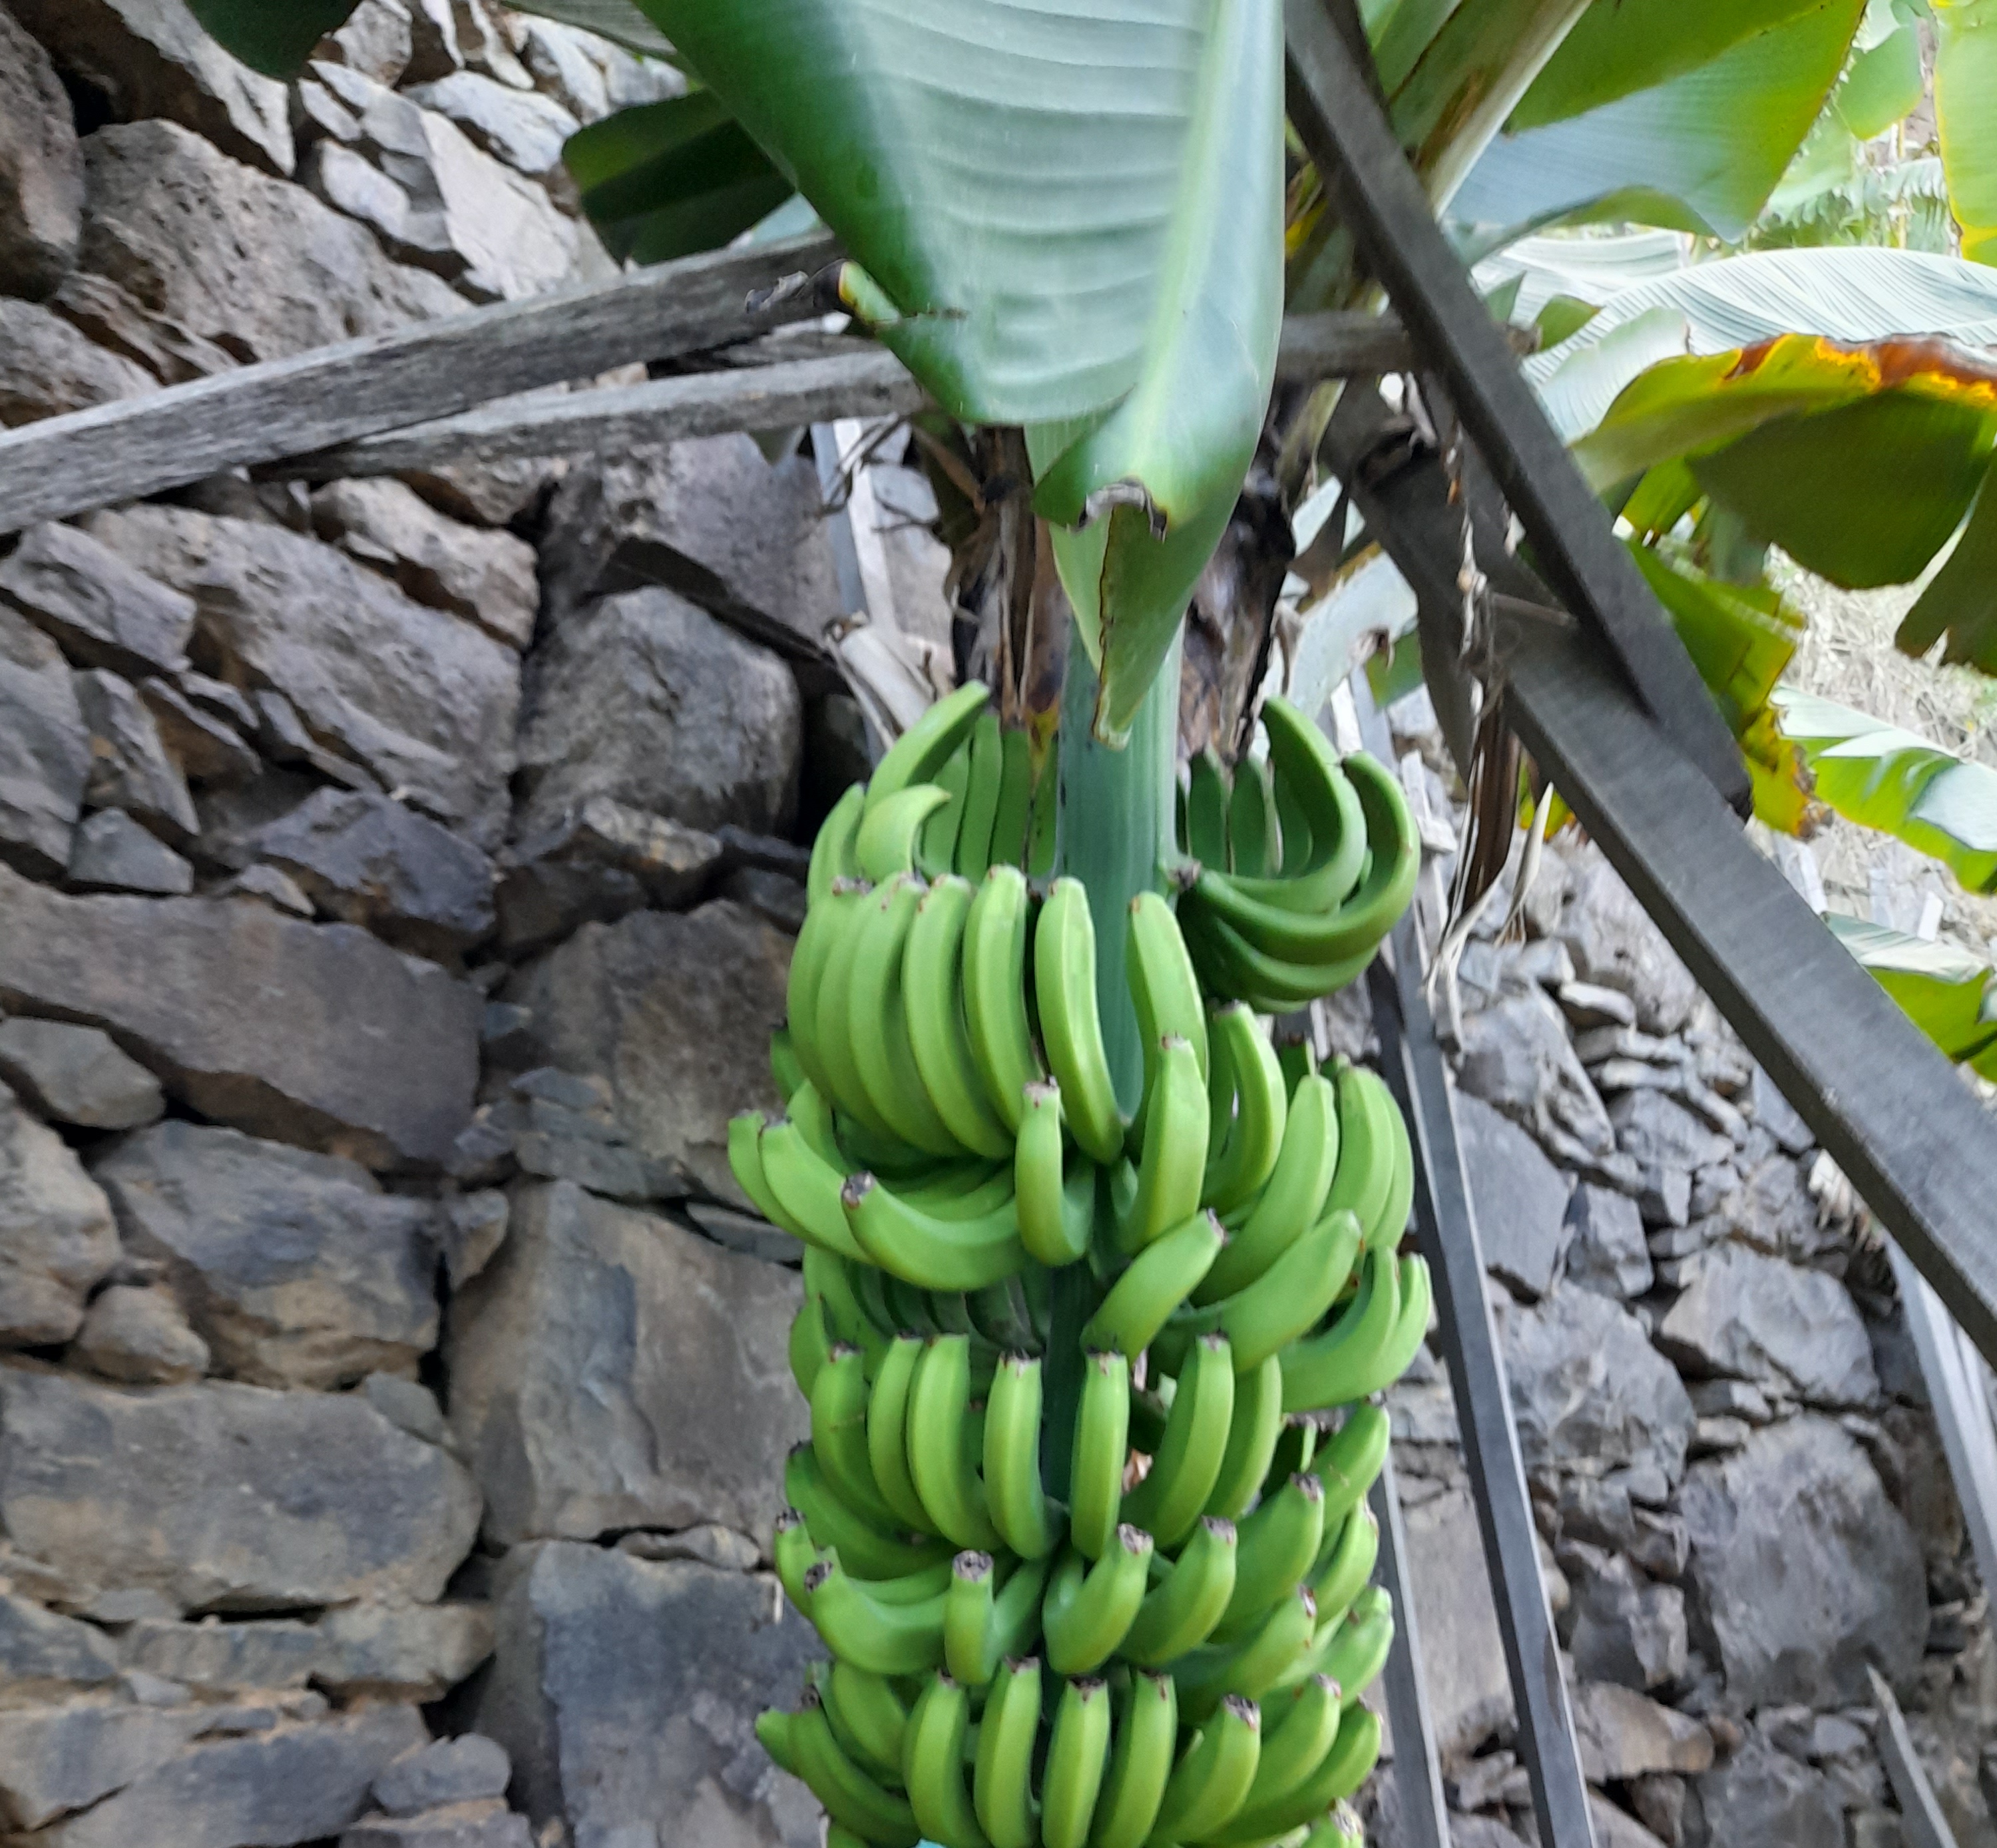
Label: Keep